Canadian War Museum

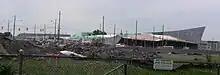
Construction for the new museum building in May 2004

Between 1996 and 1997, the museum considered opening a large Holocaust exhibition within the museum. In addition to the exhibition, the architectural expansion plans released in November 1997 included enhanced exhibit spaces, a theatre, and a memorial chamber. However, the proposed exhibit was opposed by Canadian veterans, who felt a sense of neglect by the museum, and believed an exhibition on the Holocaust would further marginalize them; in addition to some historians who believed the museum was an inappropriate space for such an exhibition. Following events commemorating the 50th anniversary of the end of the Second World War passed, public debate over the museum's future intensified; with the Senate Subcommittee on Veterans Affairs convening a hearing in February 1998 to determine the future of the exhibition and the museum itself. Following the Senate Subcommittee hearings, the chair of the Canadian Museum of Civilization Corporation, Adrienne Clarkson announced the museum would abandon its plans for a Holocaust exhibition, although proceed with its plans to expand the museum.